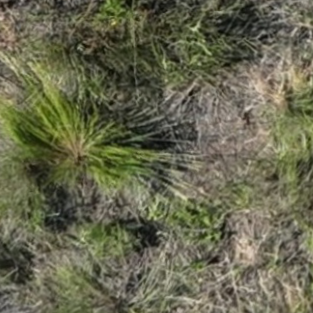
Month: july
Dye color: blue
Dye concentration: low